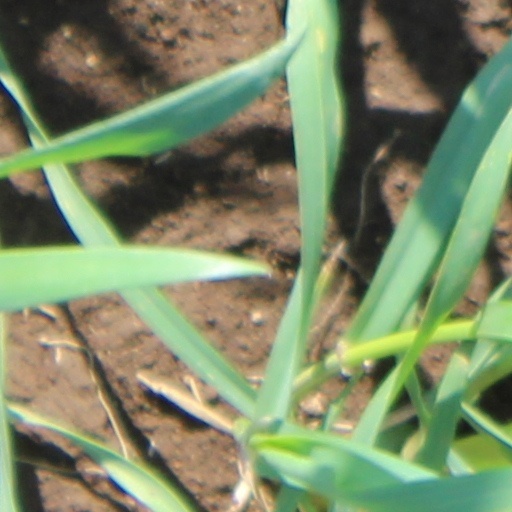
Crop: wheat